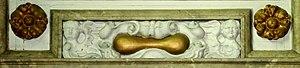
Belgique - Brabant wallon - Église de Court-Saint-Étienne
L'église Saint-Étienne est une église de style classique d'origine romane située sur le territoire de la commune belge de Court-Saint-Étienne, dans la province du Brabant wallon.